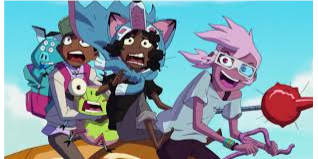
Portrait style: Cartoon Portrait